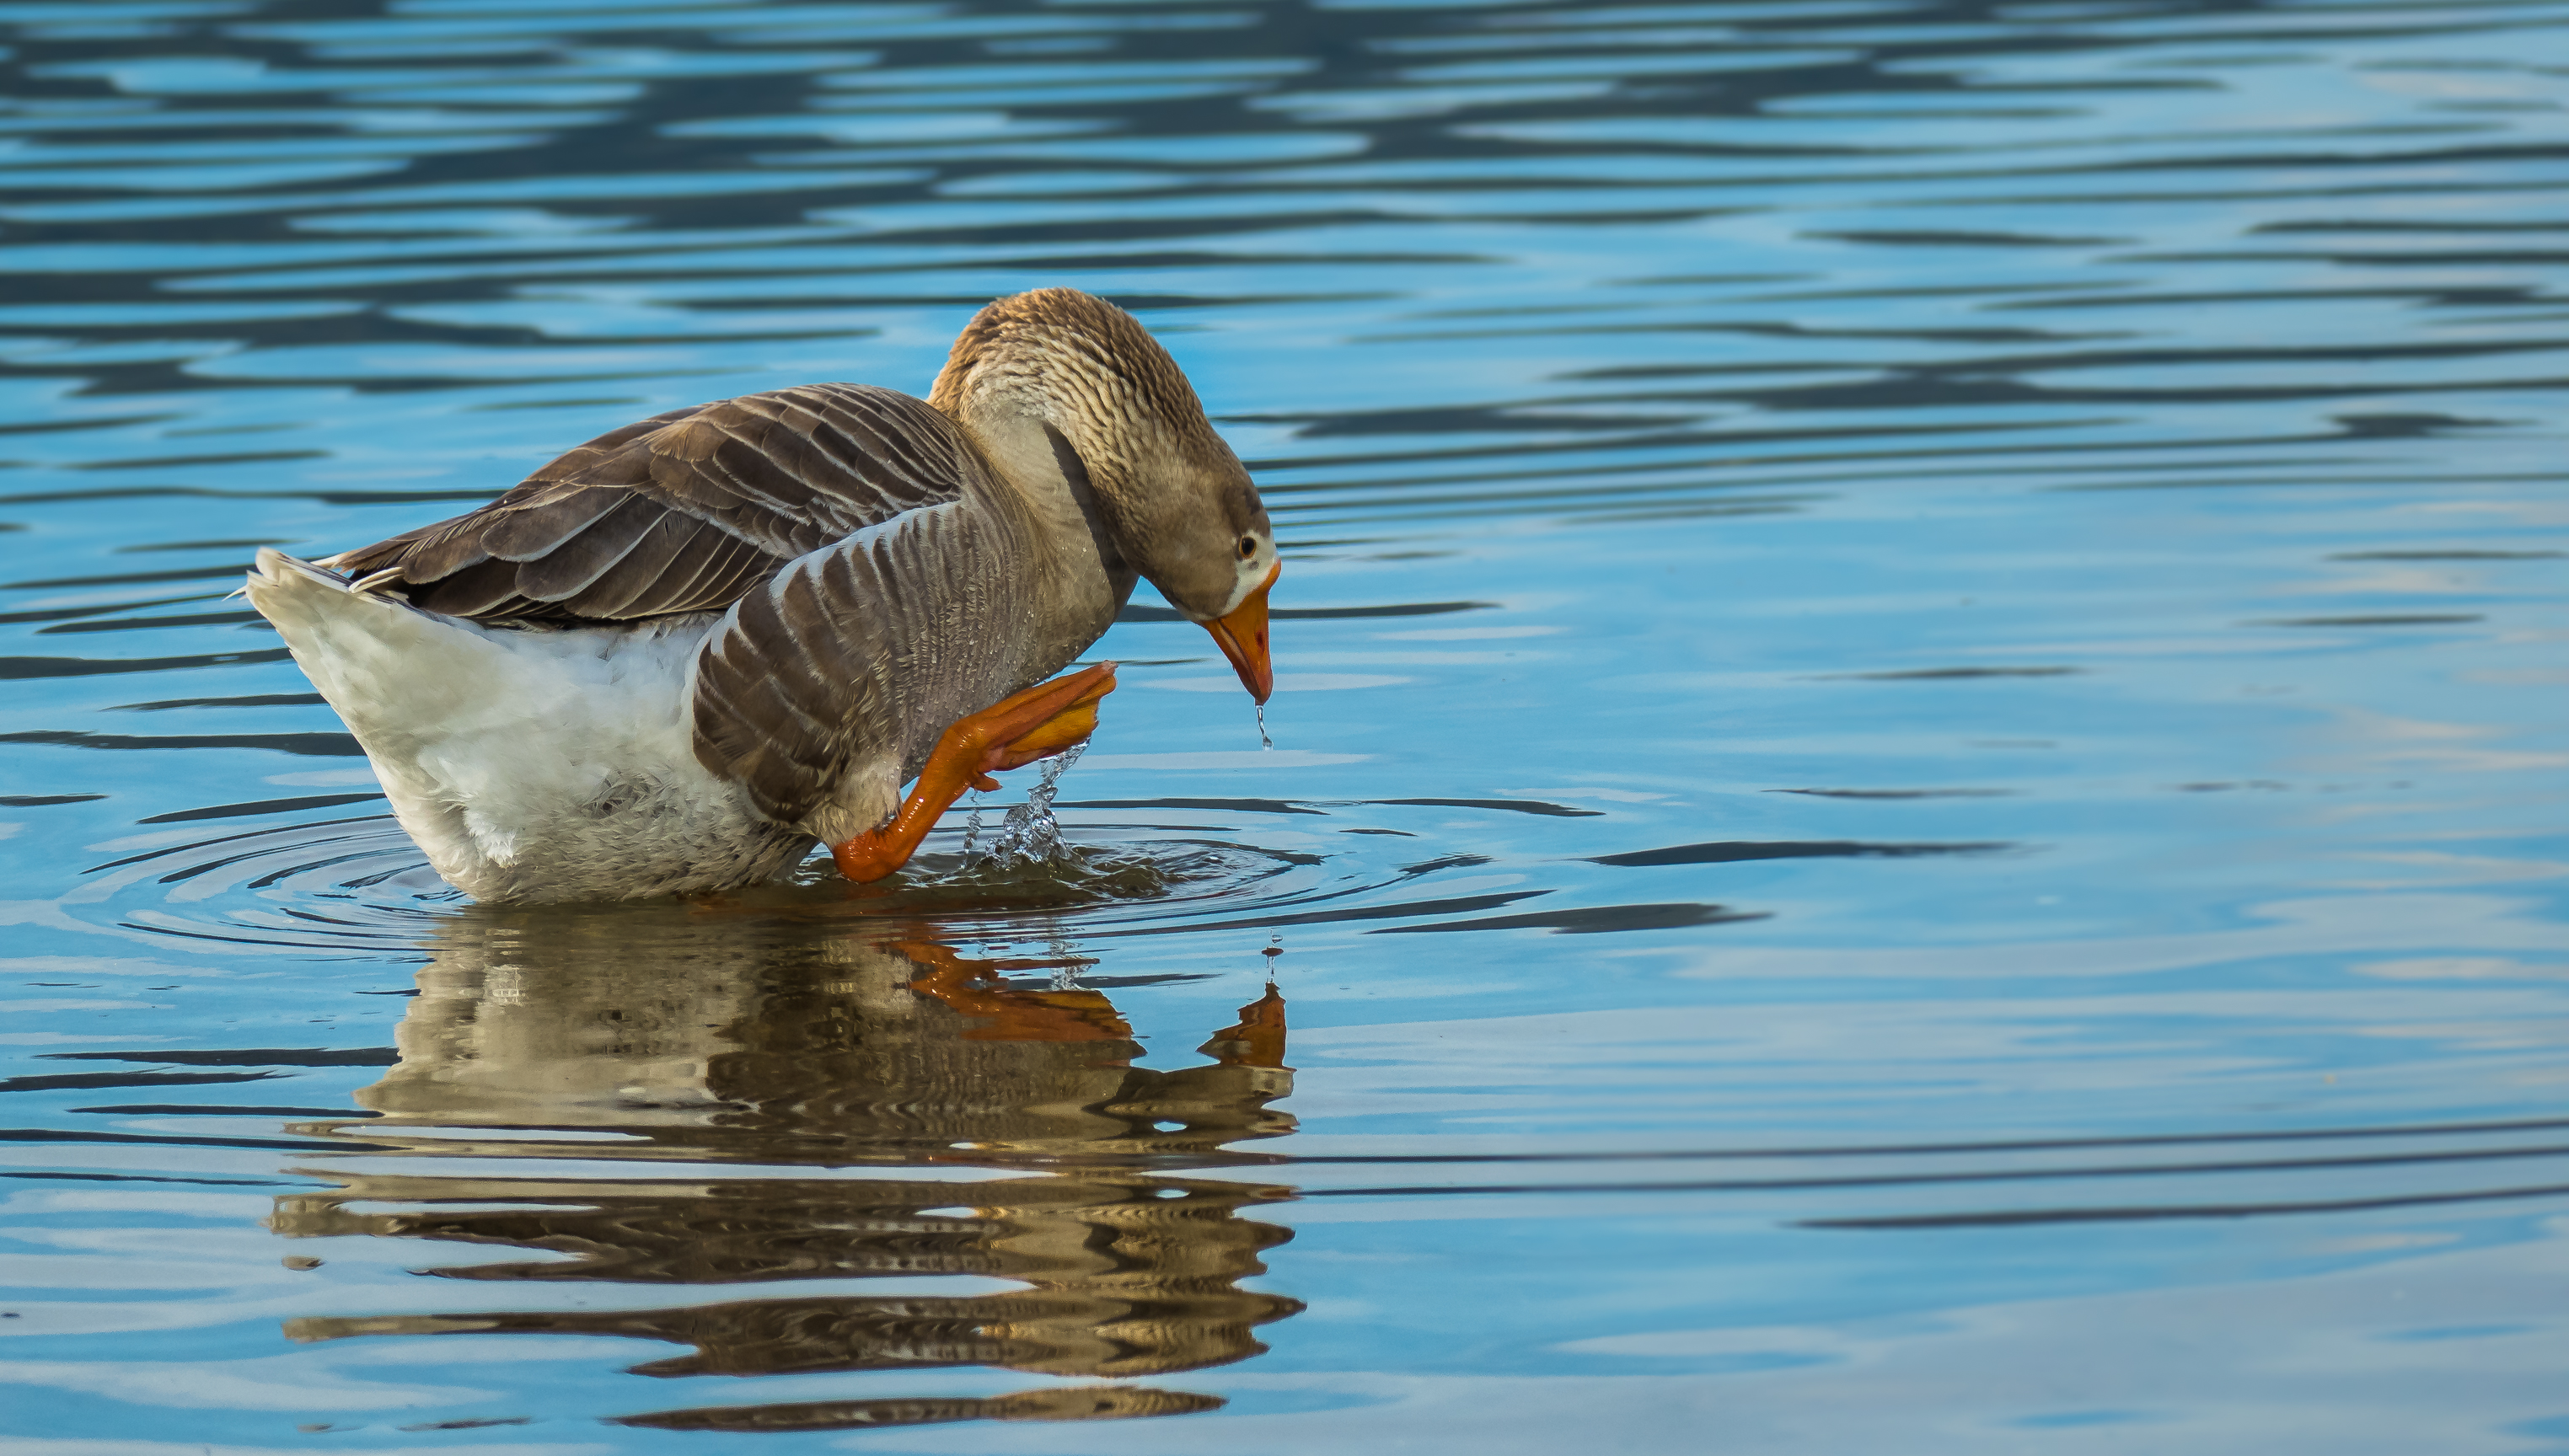
water, nature, bird, wing, wildlife, reflection, beak, fauna, duck, animals, goose, vertebrate, naturaleza, lumixfz1000, waterfowl, fz1000, water bird, mallard, ggl1, xovesphoto, animales, panasoniclumixfz1000, oca, ducks geese and swans, seaduck